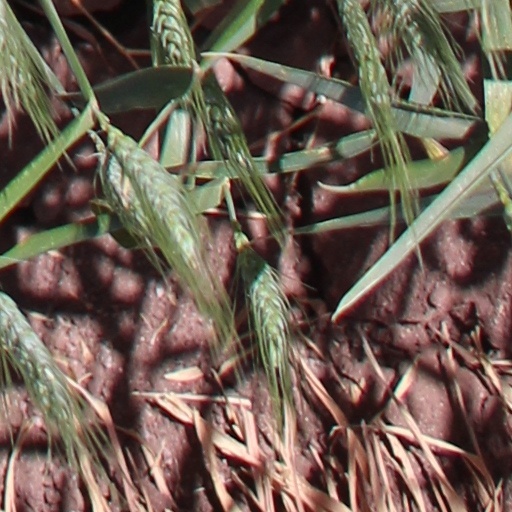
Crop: wheat